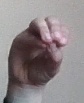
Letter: ha